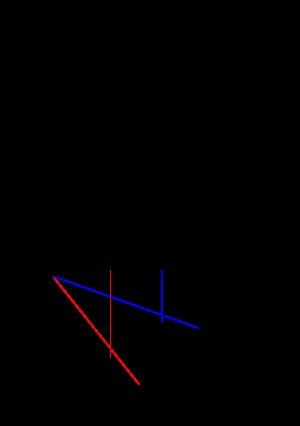
En chimie et en métallurgie, le diagramme d'Ellingham, ou diagramme d'Ellingham-Richardson, permet de prévoir les équilibres entre un métal et ses oxydes en fonction de la température et de la pression, ainsi que de connaître les réactions d'oxydoréduction thermodynamiquement possibles entre deux espèces. Ces diagrammes ont été pour la première fois construit par Harold Ellingham en 1944.
La corrosion à haute température est la dégradation des métaux par l'environnement à haute températures ; c'est un phénomène complexe qui a lieu dans les moteurs, chaudières et réacteurs. Les gaz de combustion ont en effet une composition complexe du fait de la composition du combustible et de l'air :